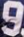
Number: 9